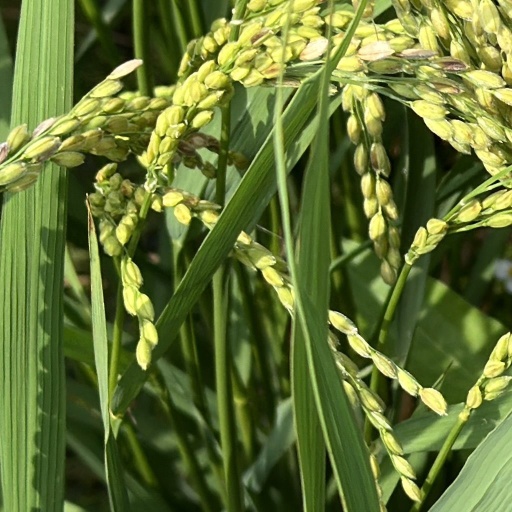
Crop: rice